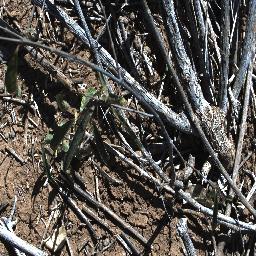
Label: rubber_vine